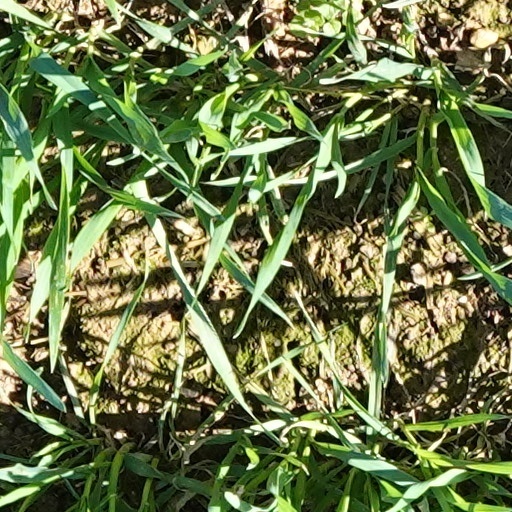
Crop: wheat